History of West Ham United F.C.

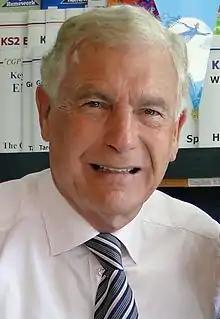
Sir Trevor Brooking

The season did not go entirely to plan. Kitson struggled (as he would for the remainder of his West Ham career) with niggling injuries that limited him to only 13 appearances and four goals. Redknapp acquired Samassi Abou for a bargain £250,000 to add depth and he performed admirably, if sometimes lacking in quality.